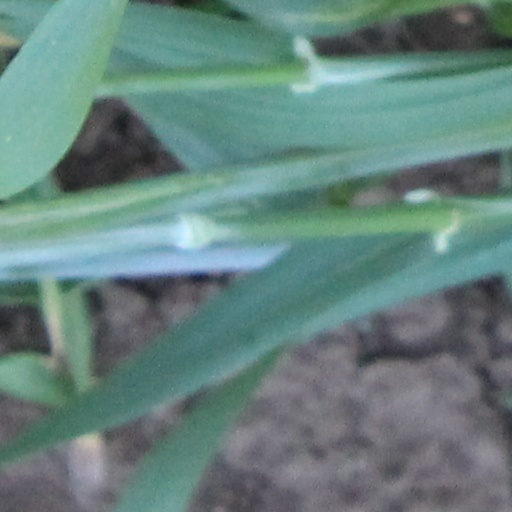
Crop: wheat